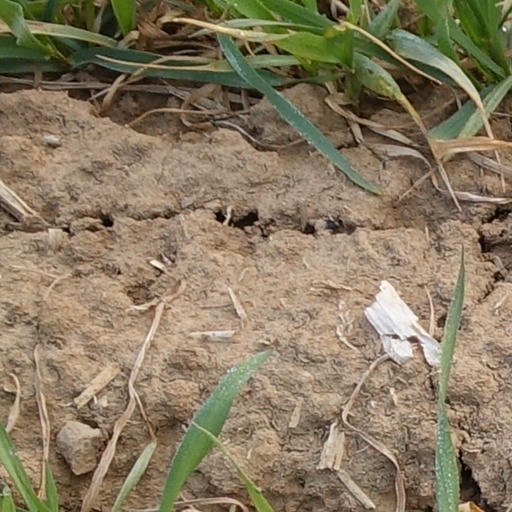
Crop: wheat